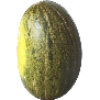
Label: melon_piel_de_sapo